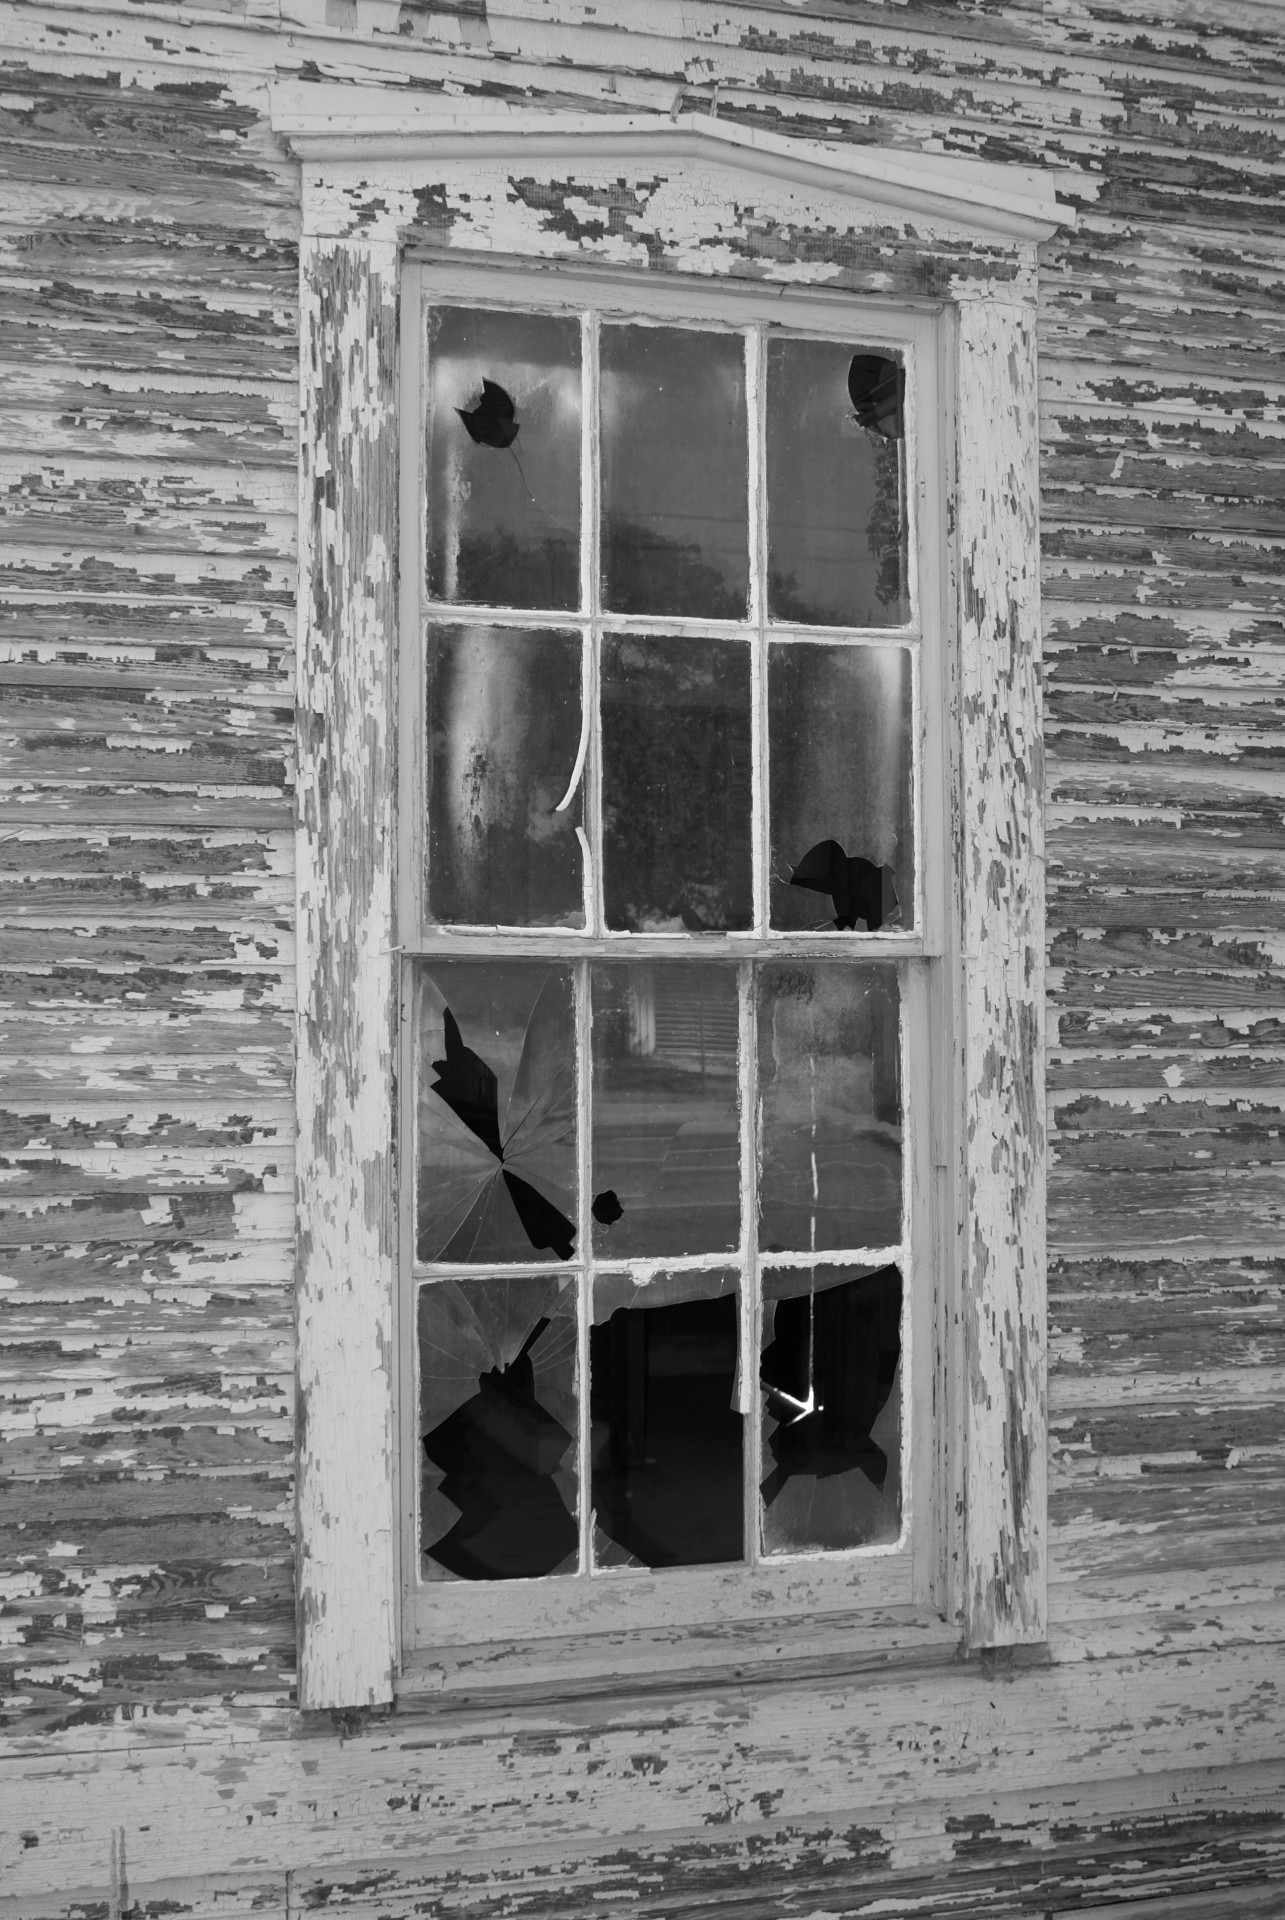
black and white, architecture, wood, white, vintage, house, window, home, wall, black, monochrome, door, photograph, abandoned house, monochrome photography